Stuttgart

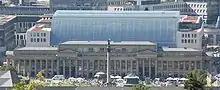
The '' on Schlossplatz, former home to the Stuttgart Stock Exchange

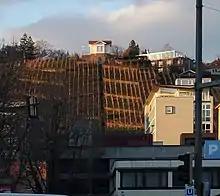
"Kriegsberg" vineyard in the city center

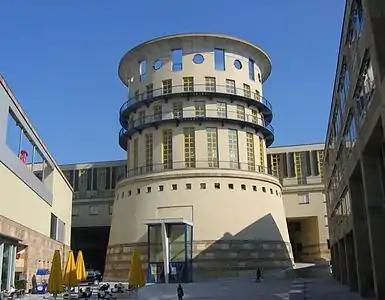
The new building of the State University of Music and Performing Arts, designed by James Stirling

The (WLB) is one of two state libraries for Baden-Württemberg. The WLB is specifically responsible for the administrative regions of Stuttgart and Tübingen. Especially devoted to the National Library of acquiring, cataloging, archiving and provision of literature about Württemberg, called "Württembergica". Together with the Badische Landesbibliothek (BLB) in Karlsruhe it also has the legal deposit for Baden-Württemberg, making it an archive library.